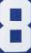
Number: 8